La Jigua

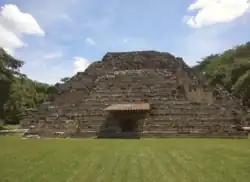
A pyramid at El Puente.

The Mayan archaeological site of El Puente is located in the municipality, on the Chinamito River on the north side of the Chamelecón valley. It was established in January 1994 as the second archaeological park in the country after Copán.